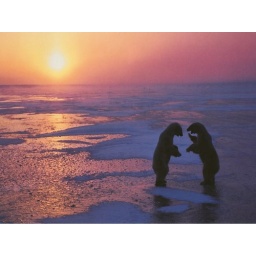
talking bears in ocean at sunset